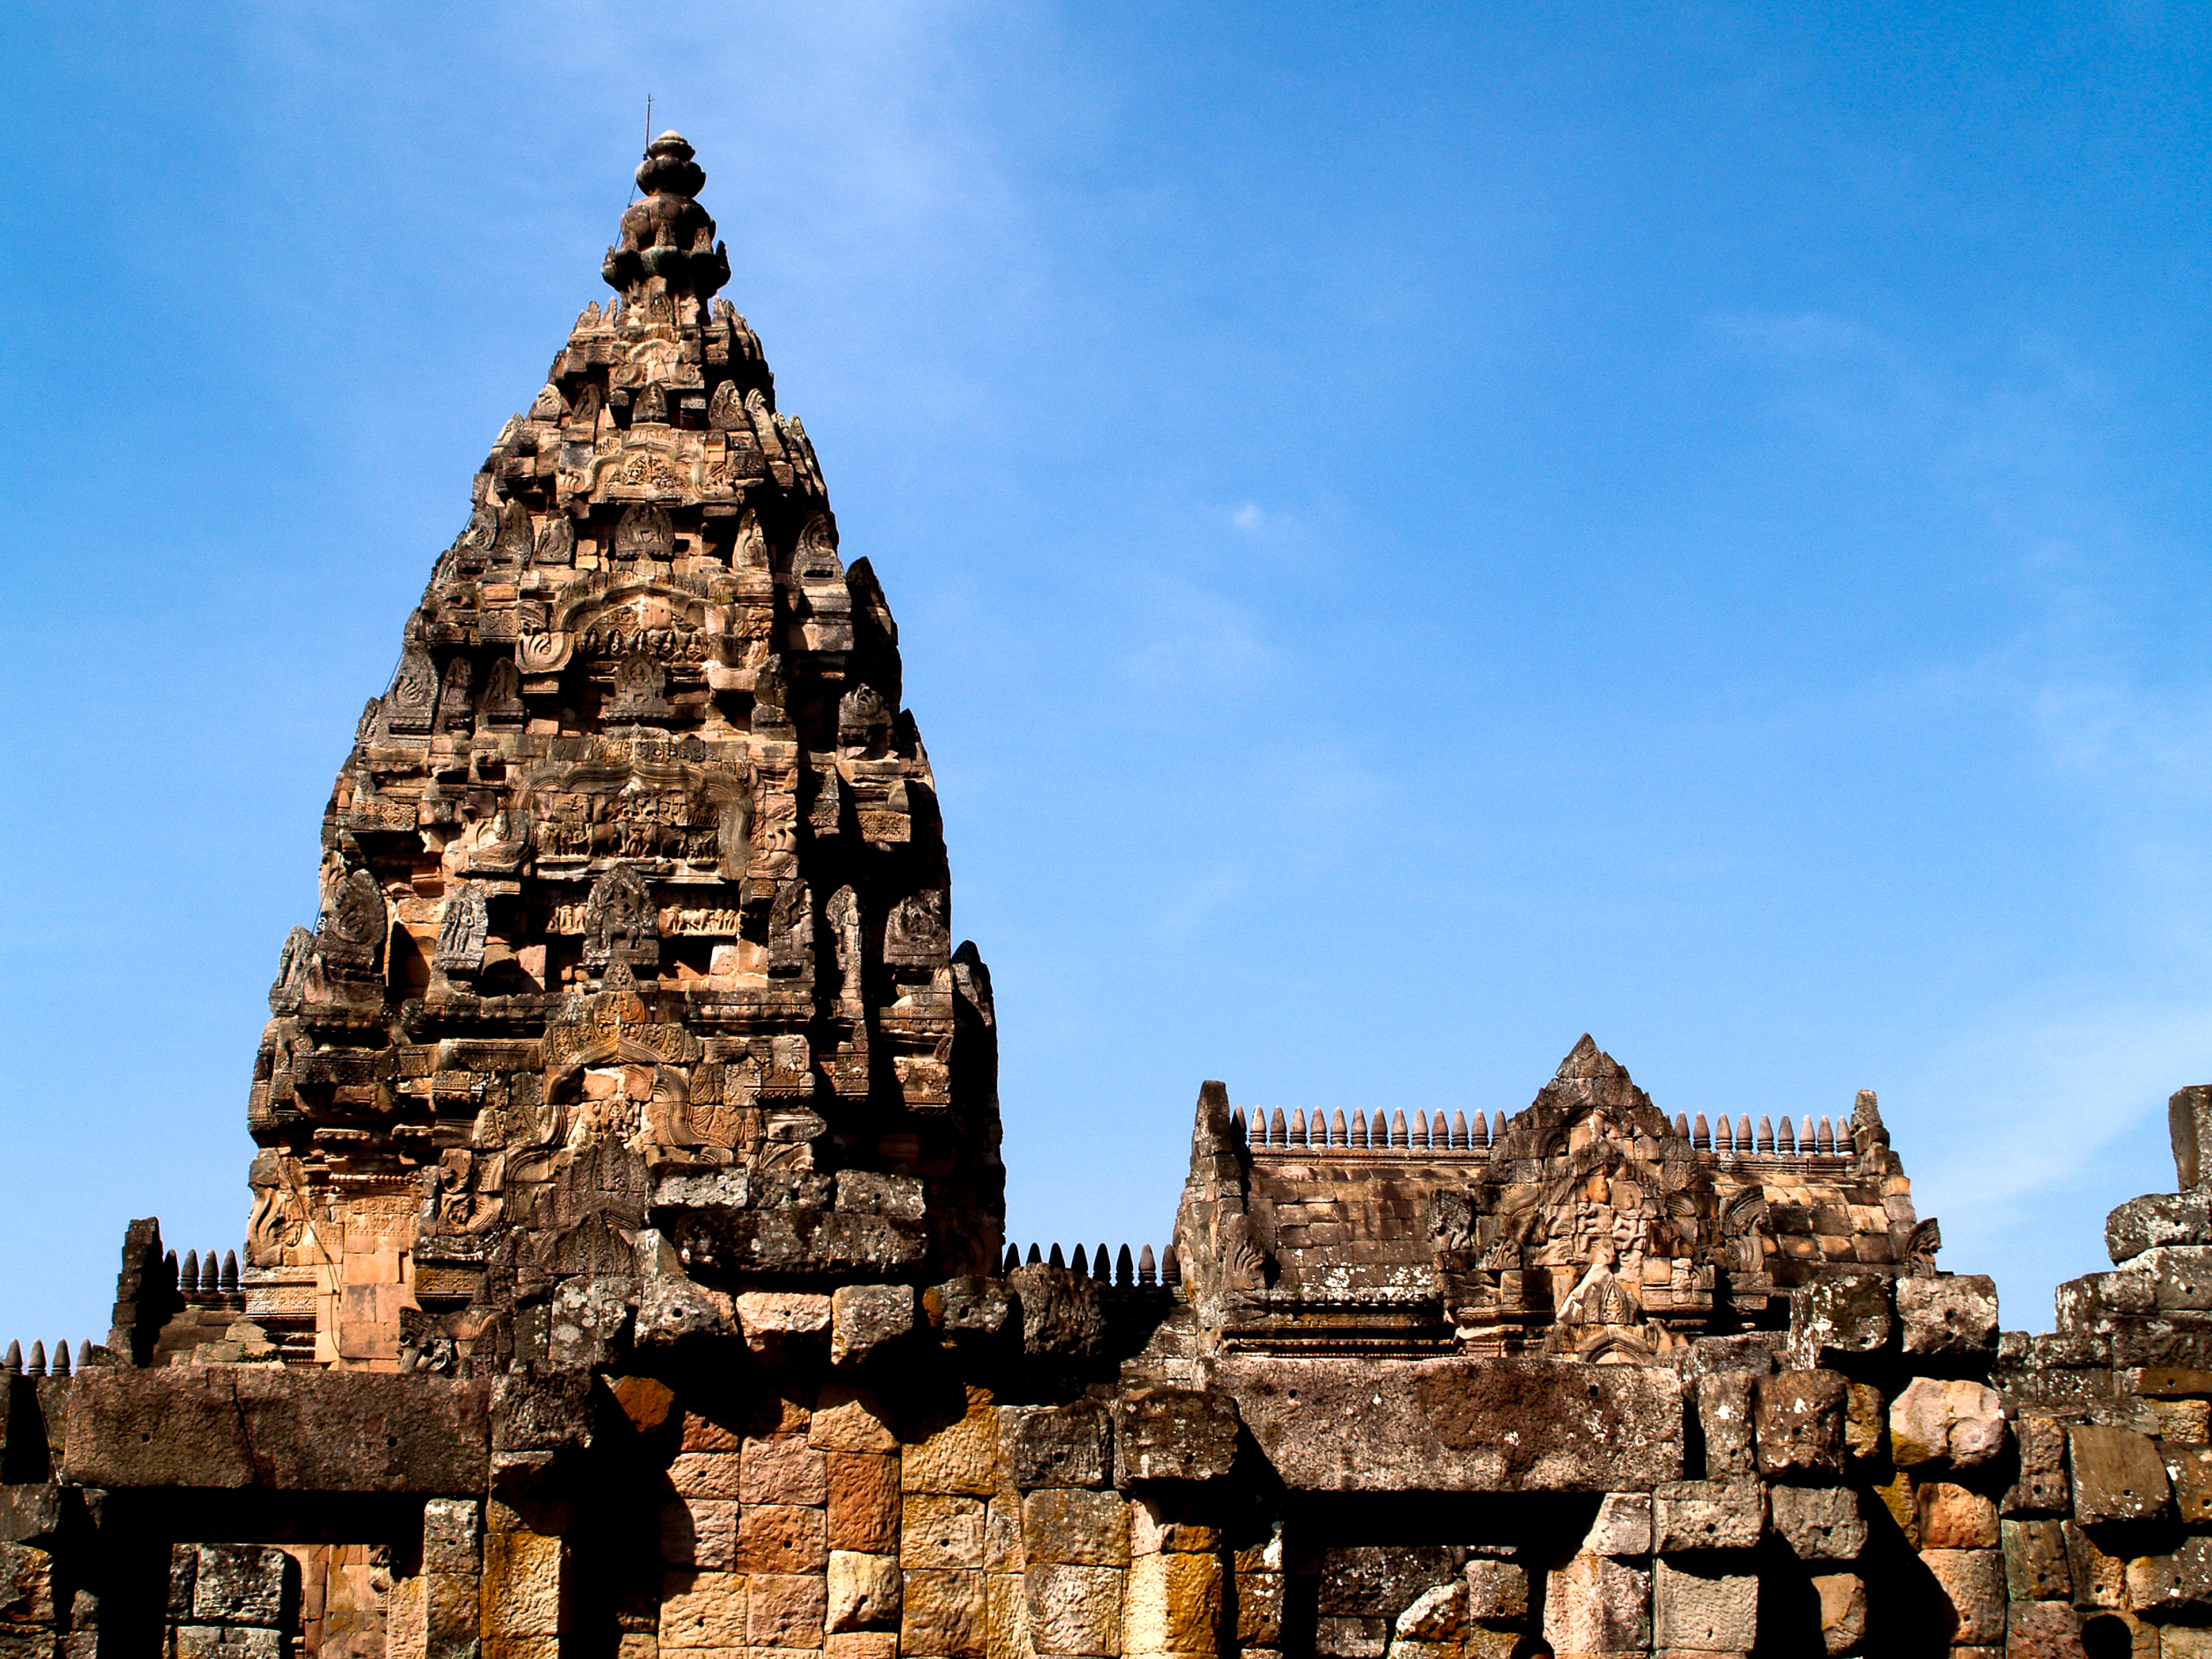
architecture, temple, stone, thailand, ancient, sandstone, hindu, travel, asia, rock, old, culture, castle, khmer, asian, buriram, rung, historical, statue, religious, heritage, tourism, building, prasat, history, artistic, park, phanom, religion, region, historic site, hindu temple, ancient history, archaeological site, place of worship, sky, tourist attraction, unesco world heritage site, ruins, medieval architecture, monument, tours